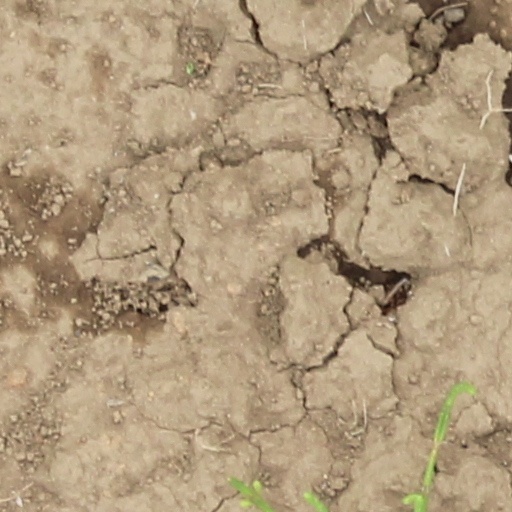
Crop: wheat